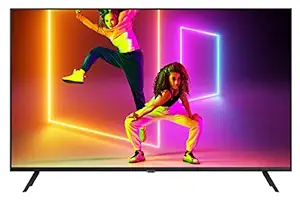
Samsung 108 cm (43 inches) Crystal 4K Series Ultra HD Smart LED TV UA43AUE60AKLXL (Black)
Category: Electronics
Price: 30990 (list price: 52900)
Rating: 4.3 (7,109 ratings)
About this product: Resolution : Crystal 4K UHD (3840x2160) resolution | Refresh Rate : 60 Hertz|Connectivity: 3 HDMI ports to connect set top box, Blu-ray speakers or a gaming console | 1 USB ports to connect hard drives or other USB devices|Display: Ultra HD (4k) LED Panel | One Billion Colors | Air Slim Design | Supports HDR 10+ | PurColor | Mega Contarst | UHD Dimming | Auto Game Mode|Sound: 20 Watts Output | Powerful Speakers with Dolby Digital Plus | Q Symphony|Smart TV Features : Prime Video, Hotstar, Netflix, Zee5 and more | Tap View | PC Mode | Universal Guide | Web Browser | Screen Mirroring|Warranty Information: 1 Year warranty provided by manufacturer from date of purchase and 1 Year Additional on Panel|Installation: For requesting installation/wall mounting/demo of this product once delivered, please directly call Samsung support on [1800407267864 / 180057267864] and provide product's model name as well as seller's details mentioned on the invoice